Thomas Chatfield

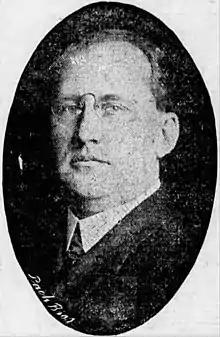

Thomas Ives Chatfield (October 4, 1871 – December 24, 1922) was a United States district judge of the United States District Court for the Eastern District of New York.